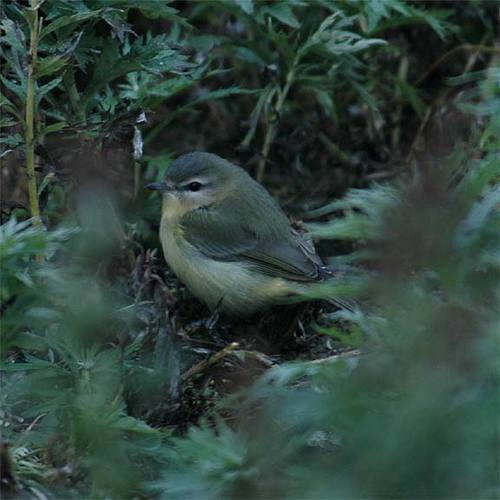
this small bird has a pale breast and belly with a gray crown and superciliary.
this is a bird with a white and yellow belly and a dark grey back.
the bird has a black eyering and a yellow breast and belly.
this small dark-eyed bird has gray head, back and wings, and its breast and belly are white to pale yellow.
this small round bird has a dark, drab olive back. it has an eye bar and a short, sharp beak.
this bird is grey with white and has a very short beak.
this bird has wings that are gray and has a white and yellow belly
this small bird has a light-gray chest and dark-gray crest with a very short bill.
this bird is tan in color, with a small black beak.
this bird is white and gray in color, and has a black and sharp beak.
Species: Philadelphia Vireo